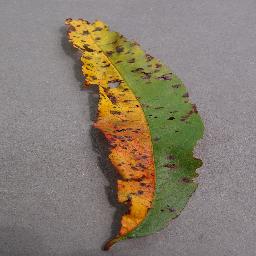
Label: Peach___Bacterial_spot